Beaverslide

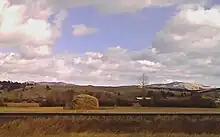
Haystack created by a beaver slide

A beaverslide will raise hay to a height that allows a haystack to be built as much as 30 feet high. A large hay crew is required, with a minimum of six people to operate all components. A load of hay is delivered to the base of the beaverslide, often pushed by a buckrake drawn by a team of horses or a tractor. The hay is loaded onto the rack, which when full is drawn up the inclined ramp by cables powered either by a second team of horses or a motorized vehicle such as a pickup or a tractor. At the top of the incline, the hay falls onto the stack and the rack is lowered for another load. The term "butt" describes the hay stacked by the beaverslide and has two meanings. A "butt" can be the amount of hay on a fully loaded rack, but the term also refers to the amount of hay that can be stacked by the beaverslide without moving it, roughly 24 tons of hay. The hay at the top of each haystack is stomped and piled higher towards the middle to allow rain to run off. Depending on the size of the field and the amount of hay produced per acre, once a beaverslide has created a stack, it can be moved a few feet to make a long, continuous haystack, or moved a longer distance to create multiple stacks within a field. Many are built on skids to facilitate being moved from field to field. If the hay is stacked properly, and remains uneaten, the hay in a beaverslide-constructed stack remains good at least two to three years, with some ranchers claiming it could last up to five or six years. In contrast, baled hay stored outdoors can begin to go bad after only one year.